Béa Ercolini

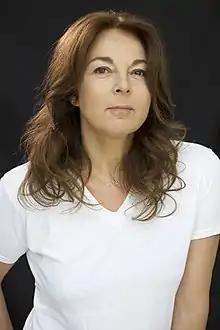

A committed feminist, Béa Ercolini has been called upon by the media to reflect on the roles and place of women in the public space. She combines several activities. Founding director of a women's business club, Beabee enabling women to expand their professional network, she is a consultant, mentor and keynote speaker.